Ivan Alexander Point

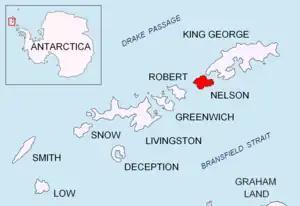
Location of Nelson Island in the South Shetland Islands.

Ivan Alexander Point (‘Nos Ivan Aleksandar’ \'nos i-'van a-lek-'san-d&r\) is the low rocky point on the southeast coast of Nelson Island in the South Shetland Islands, Antarctica forming the east side of the entrance to Bononia Cove and the west side of the entrance to Tuida Cove.